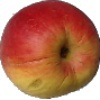
Label: red_yellow_apple